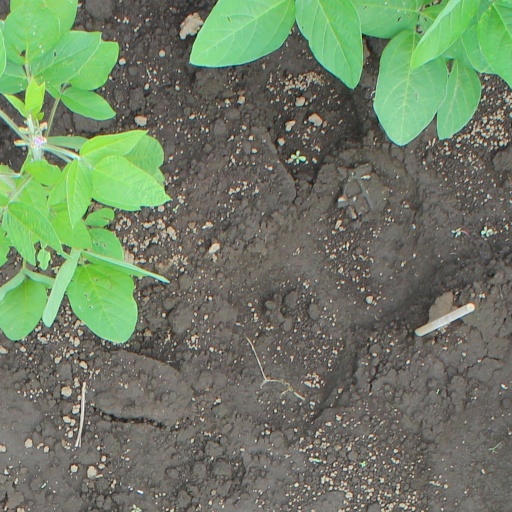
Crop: soybean